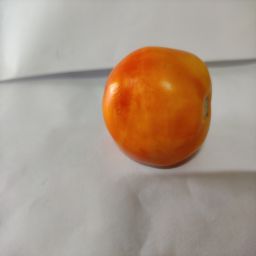
Crop: Tomato
Quality: Ripe